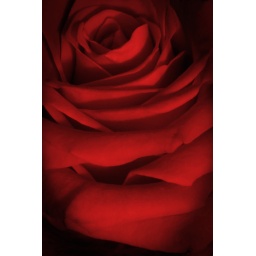
taken on kitchen table with a 300mm at macro. Used camera mounted flash with desk lamp below to give uplight